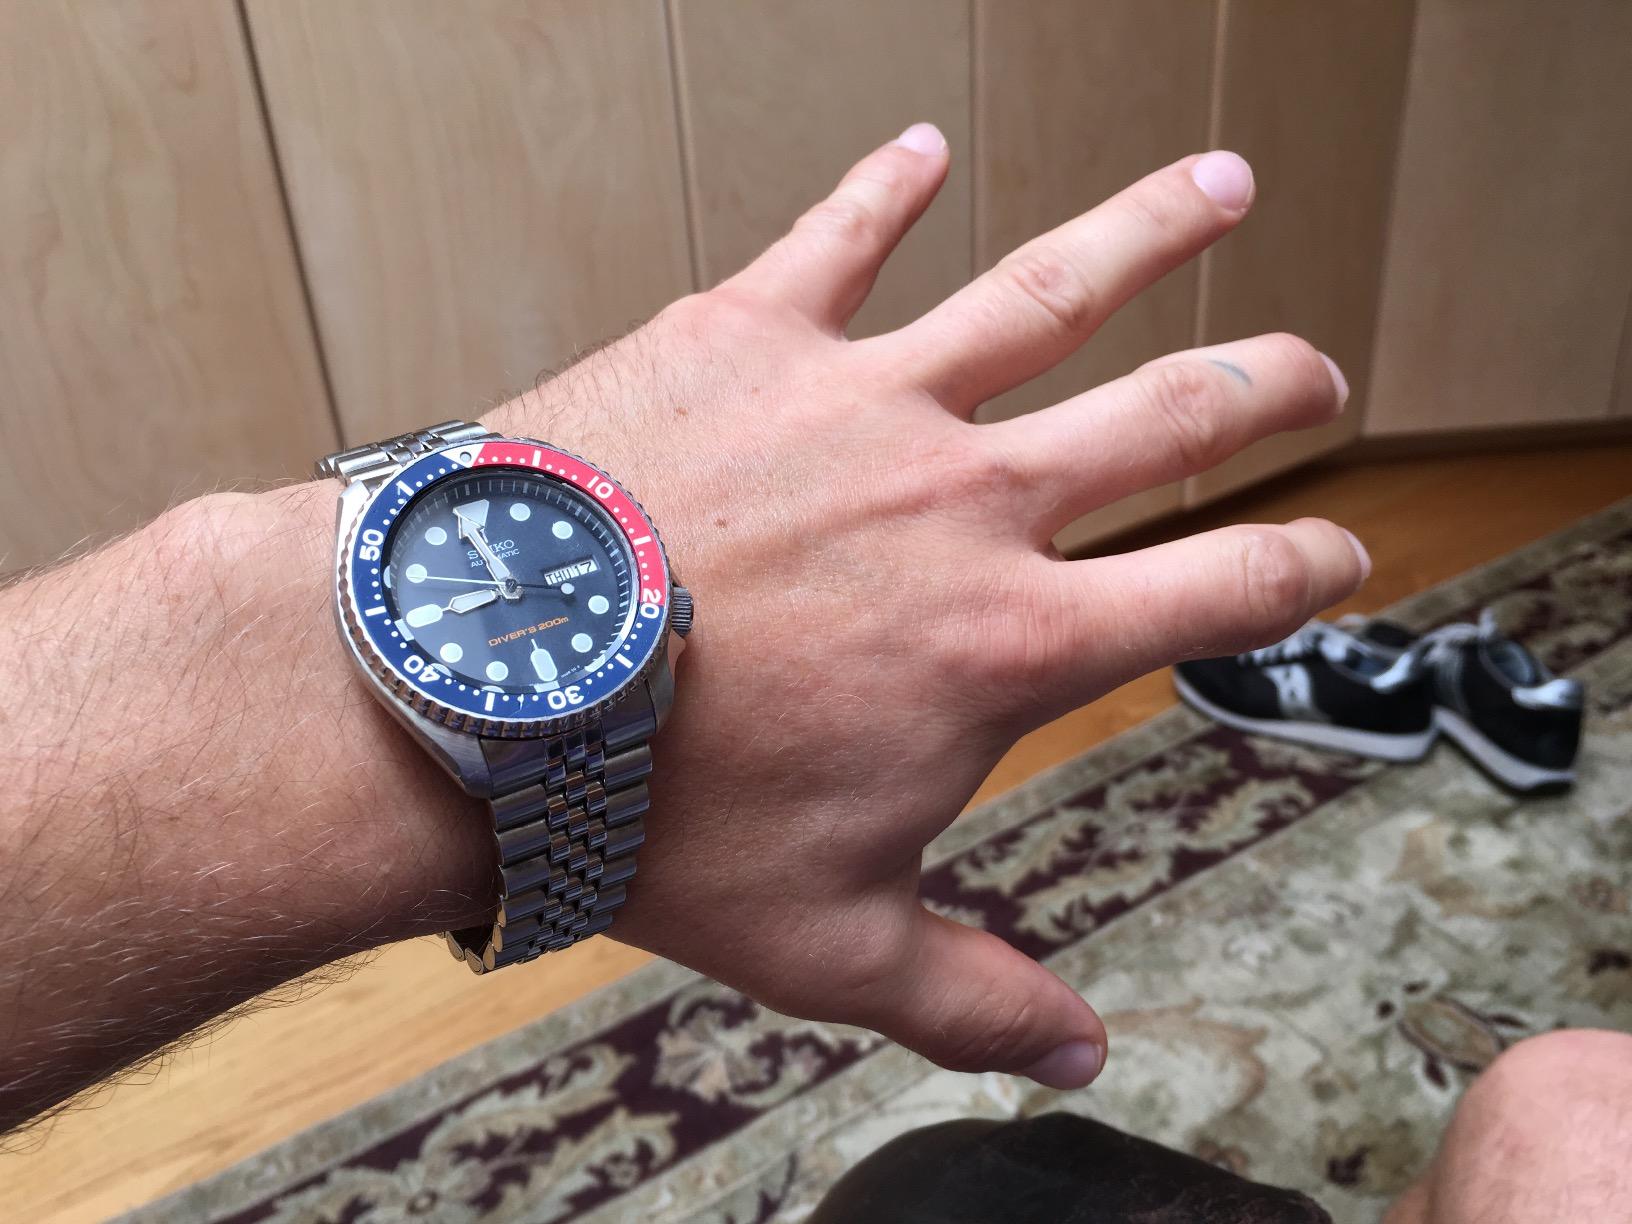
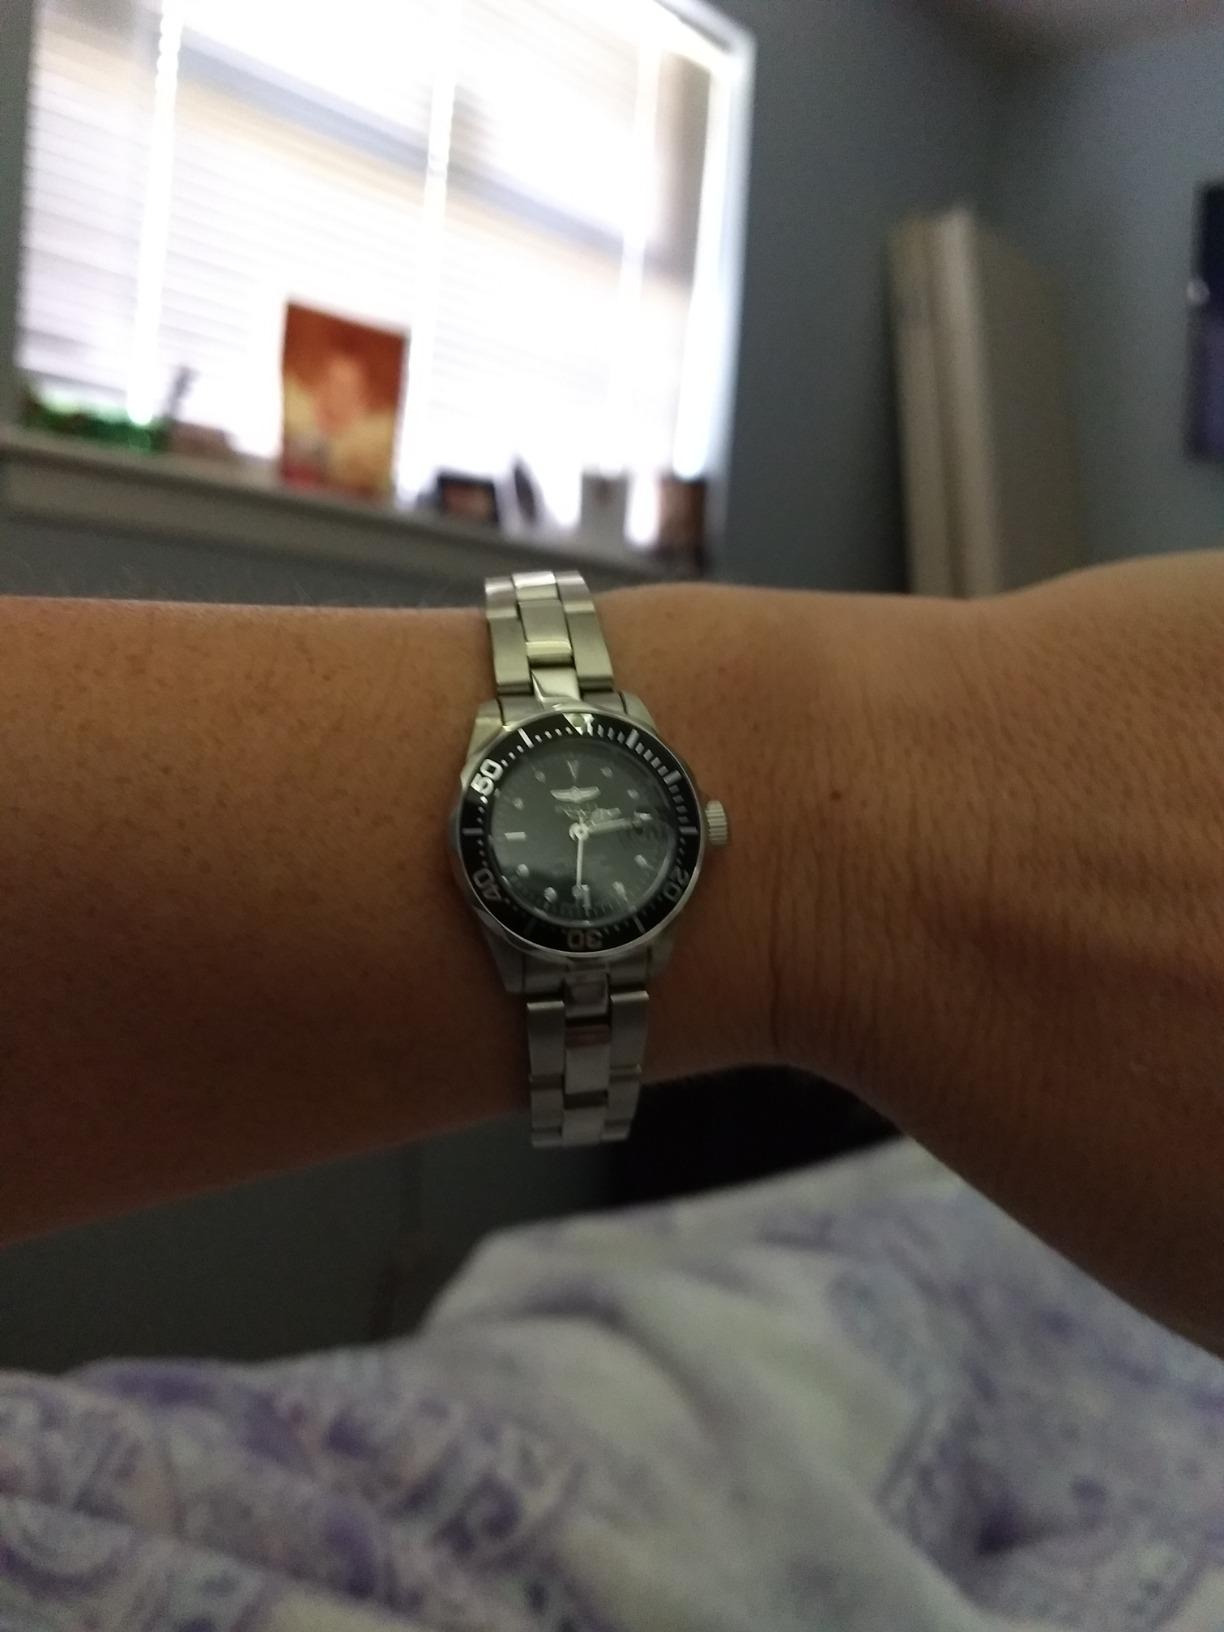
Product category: accessories_watch
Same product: no